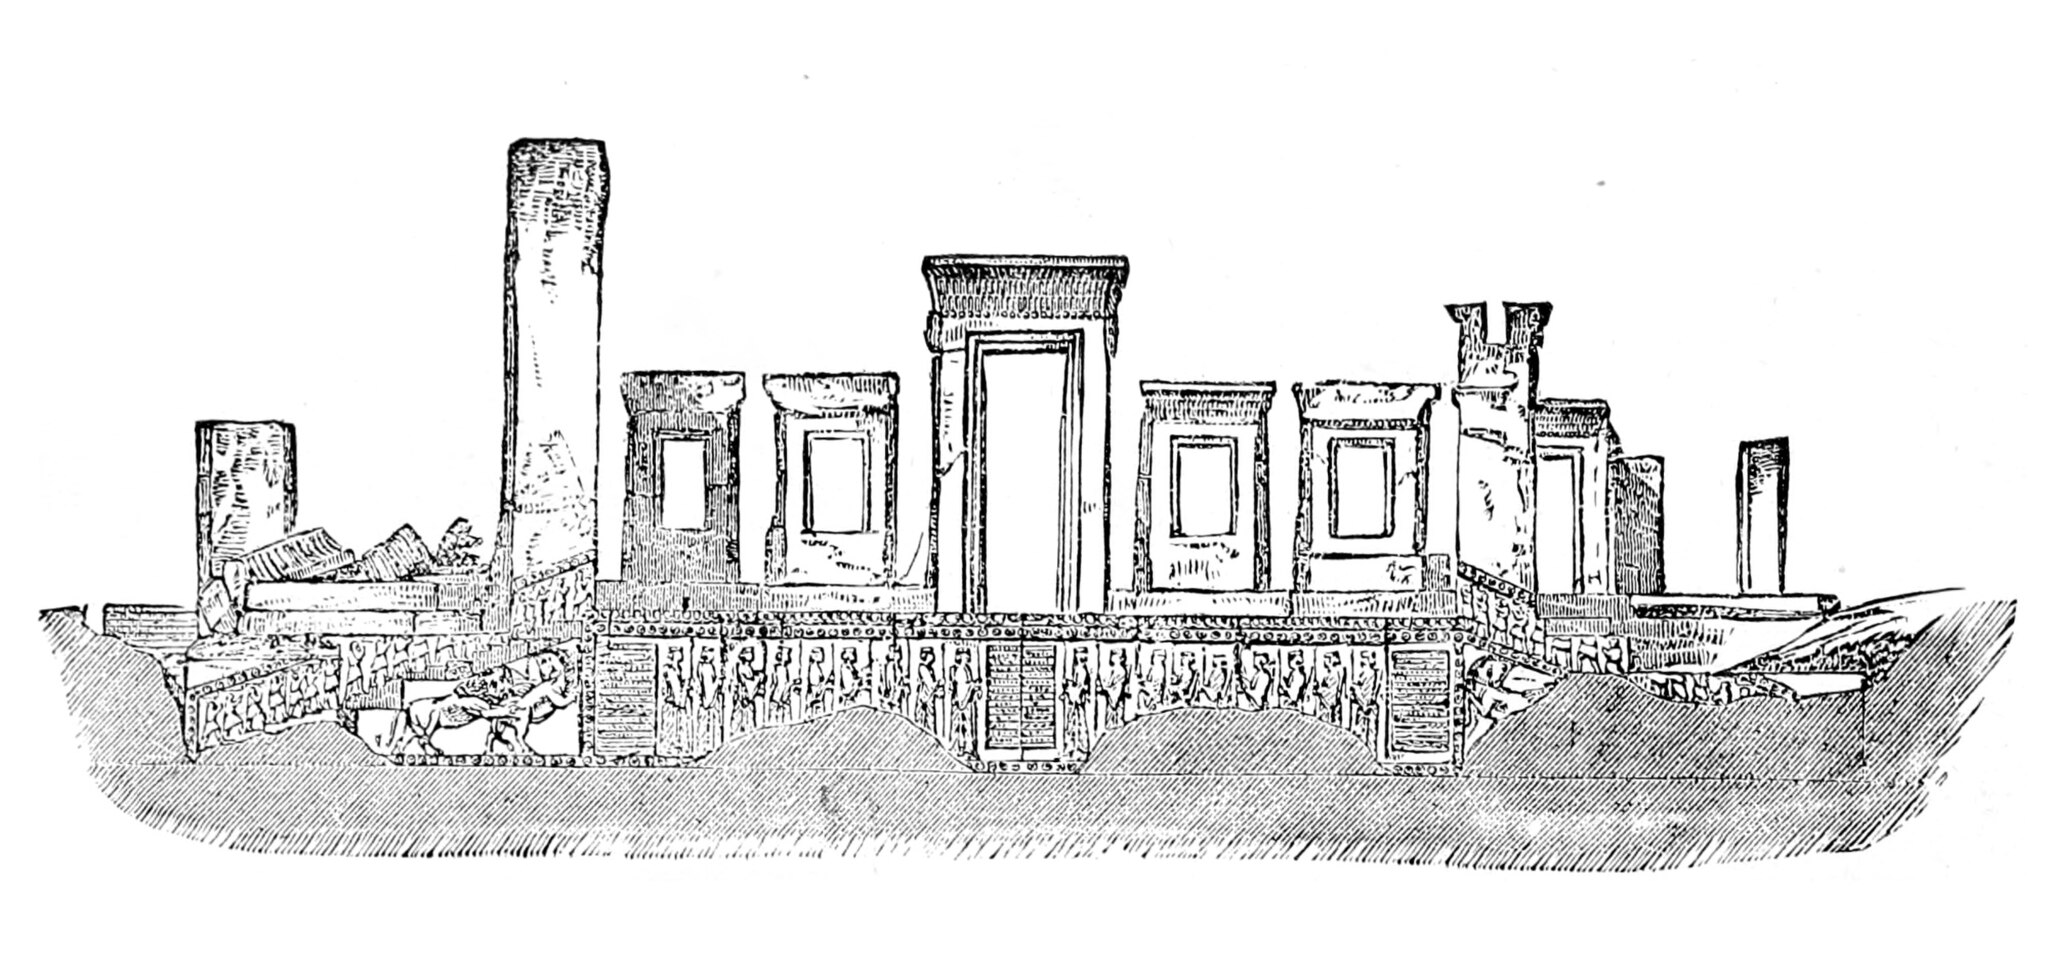
Title: History of architecture 0226
Description: Illustrations from the book, A History of Architecture in All Countries, vol. I. (1887) Written and illustrated by James Fergusson
Date: 1887
Categories: PD-old-70-expired, CC-PD-Mark, Persepolis in the 19th century, PD-old missing SDC copyright status, A History of Architecture in All Countries (vol. I.), Illustrations of Persepolis, Illustrations of Tachara